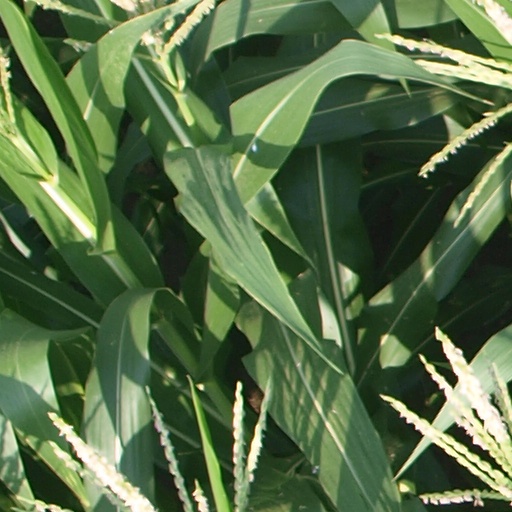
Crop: maize; corn